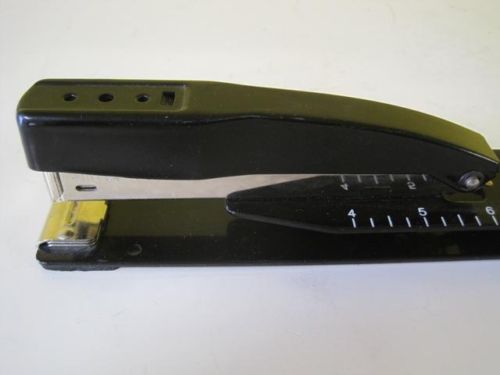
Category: stapler